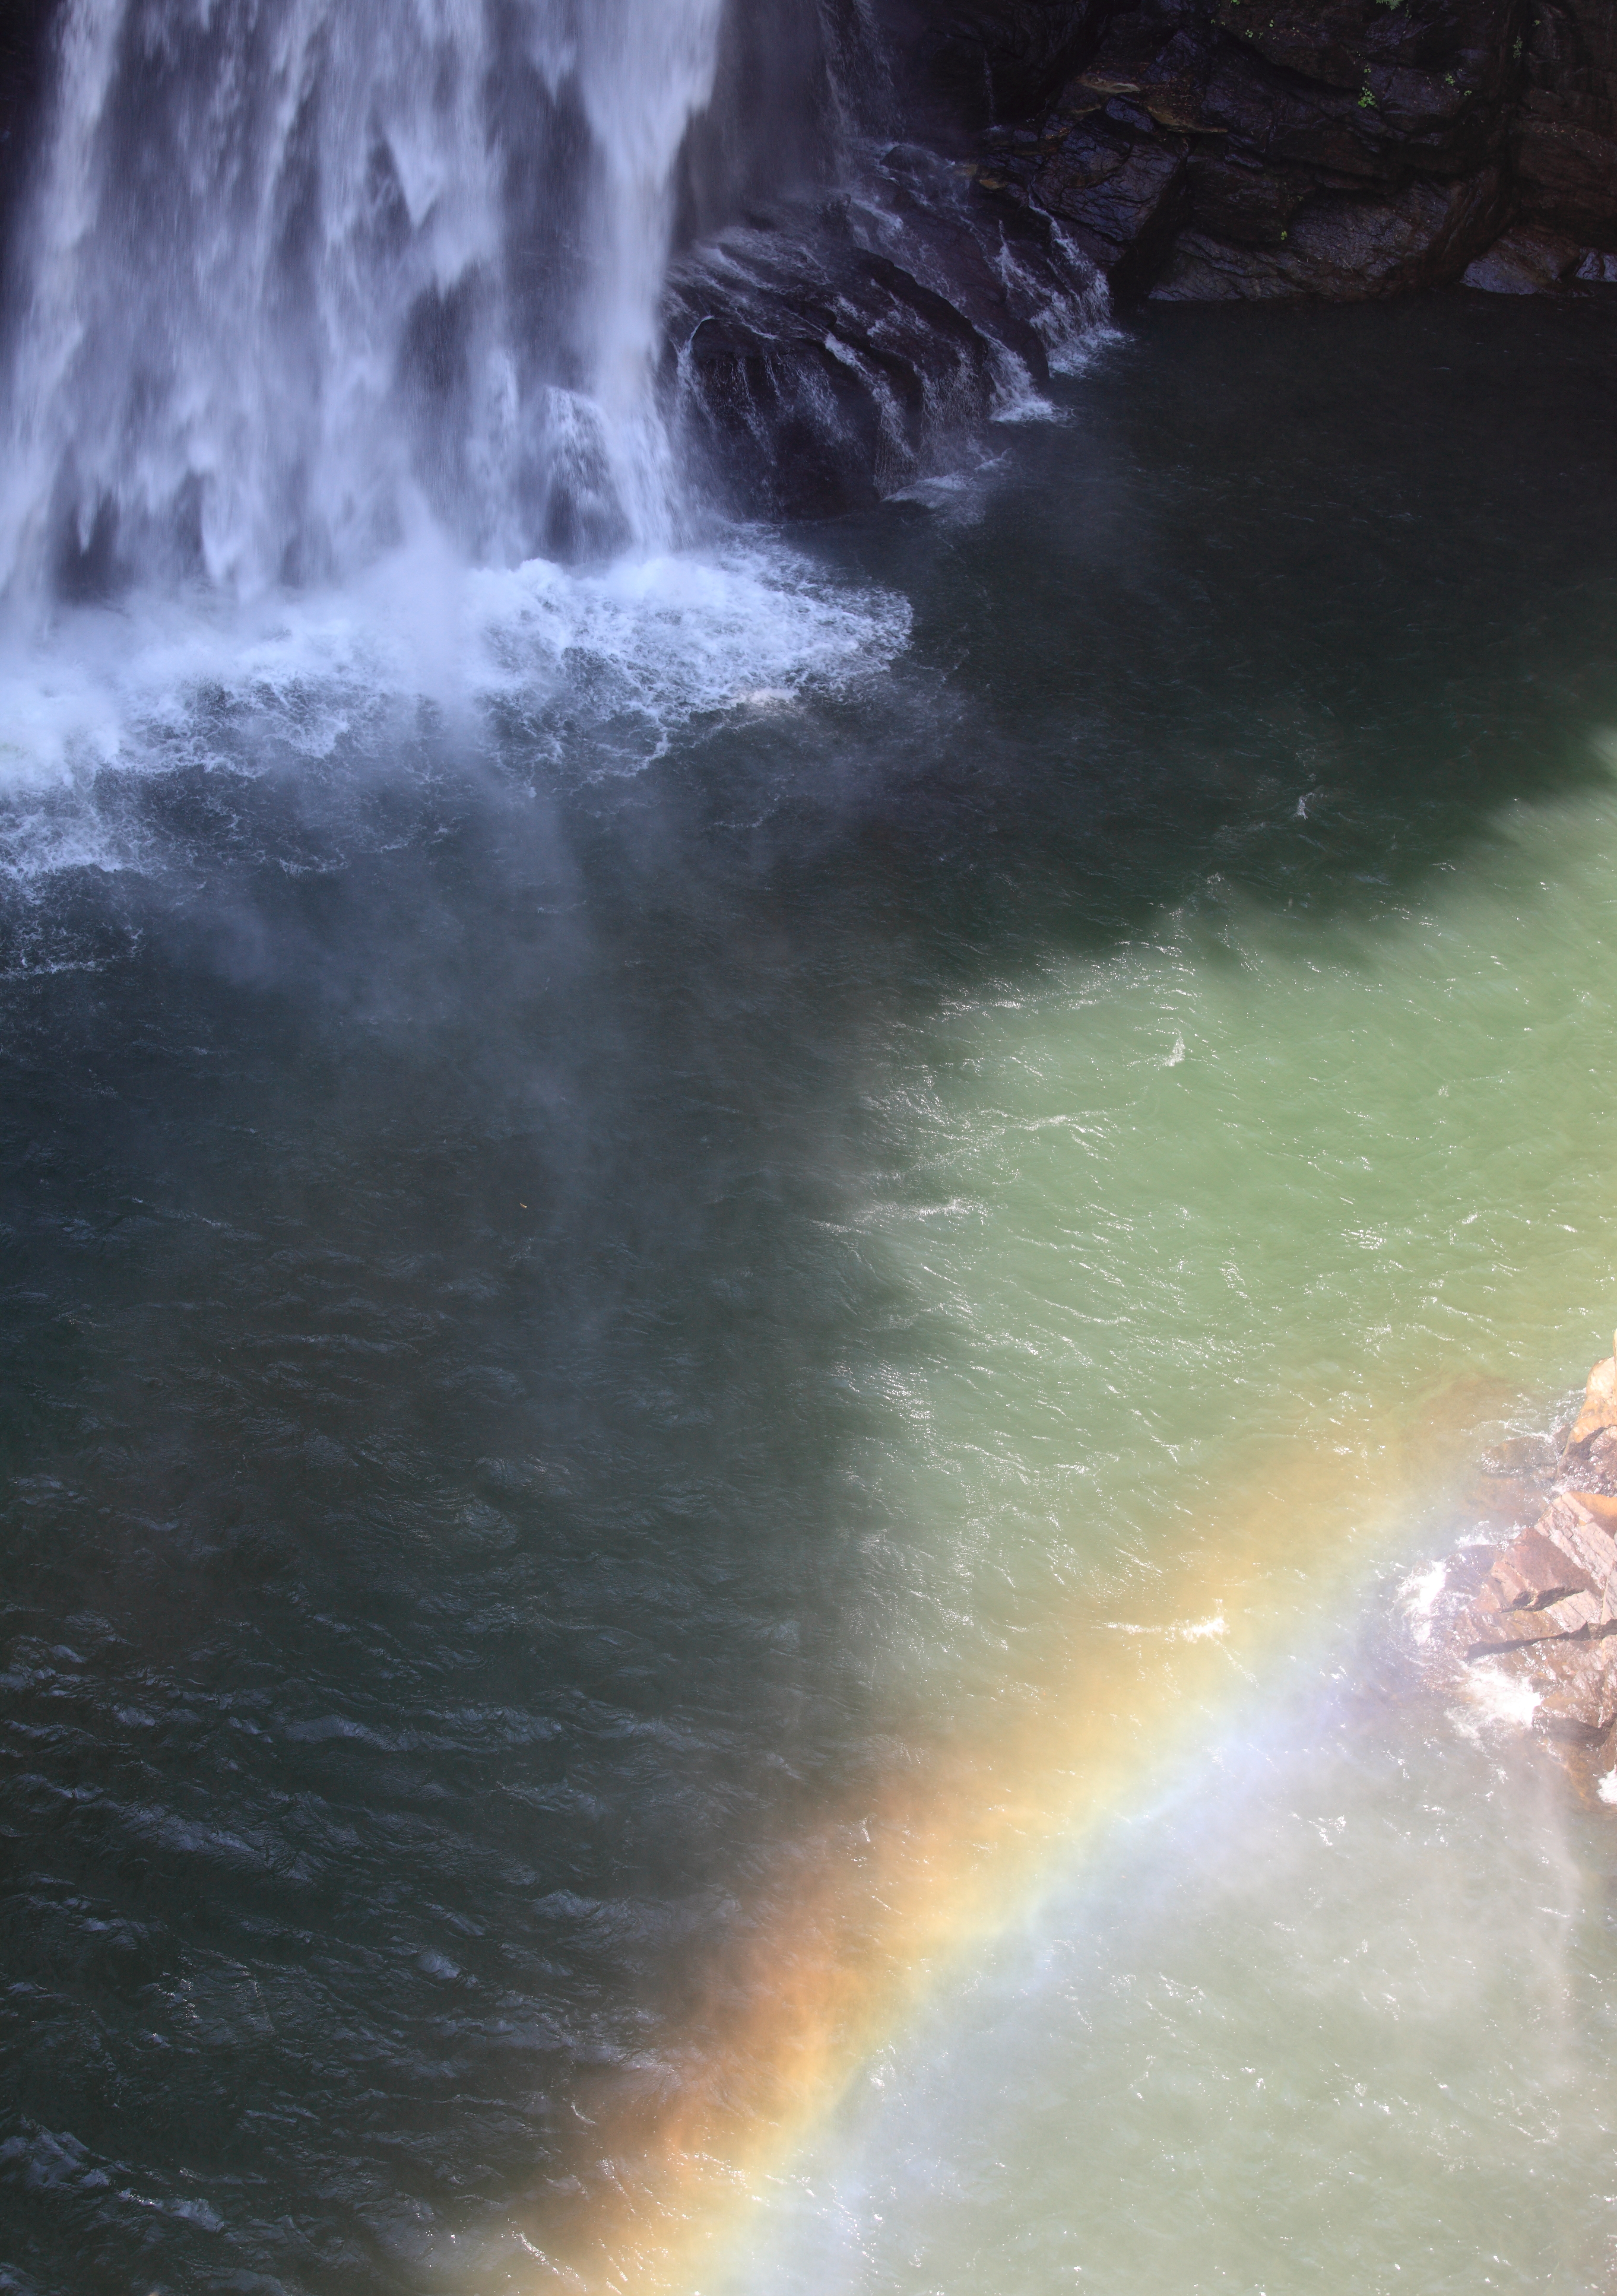
sea, coast, water, nature, ocean, waterfall, sunlight, wave, river, high, rapid, body of water, 5d, hires, markii, water feature, hi, res, resolution, atmospheric phenomenon, wind wave